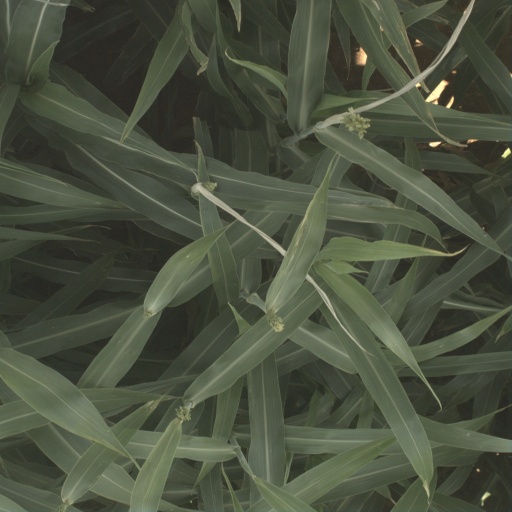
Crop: sorghum